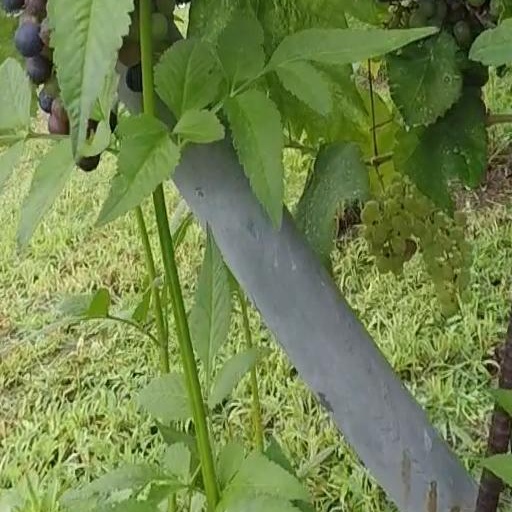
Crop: grape